Oleksandr Onyshchenko

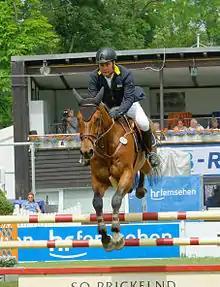
Oleksandr Onyshchenko in 2015

Oleksandr Romanovych Onyshchenko (born March 31, 1969) is a Ukrainian ex-politician, show jumping rider and patron. Onyshchenko was previously a member of the Ukrainian Parliament and a member of pro-Russian Ukrainian president Viktor Yanukovych’s Party of Regions. In the summer of 2016, while a member of Parliament, Onyshchenko fled Ukraine after he was stripped of immunity by the Parliament of Ukraine and the General Prosecutor Office expressed intention to arrest him due to charges related to alleged corruption and money laundering. In May 2020 Prosecutor's office of Ukraine extradition request was denied by the German court. Since 2016, he has resided in European Union. As of 2019, Onyshchenko was reportedly residing in Spain.